Crook Hall, Durham

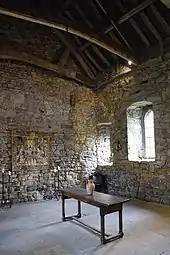
Inside the medieval hall

The Manor of Sydgate was granted in 1217 to Aimery, son of the then Archdeacon of Durham, from whose family it passed to Peter del Croke, after whom it is named. From him, it passed to the Billingham family, who occupied the hall for some 300 years. In 1657, it passed to the Mickletons until it was bought in 1736 by the Hoppers of Shincliffe. Since then there has been a succession of different owners until it was bought in a semi-derelict condition by the Cassels in 1928.